Hicks Airfield

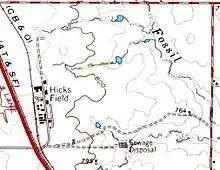
The 1955 USGS map of the original Hicks Field, southeast of the present-day airfield

The present Hicks Airfield opened in 1985. It is located near the former site of the unrelated Hicks Field, a military training field used in World War I and World War II. The original Hicks Field was converted to civil ownership by April 1945 but it fell into disuse by 1976; it was redeveloped into an industrial park by the early 1990s, although a few World War II-era hangars still stood.